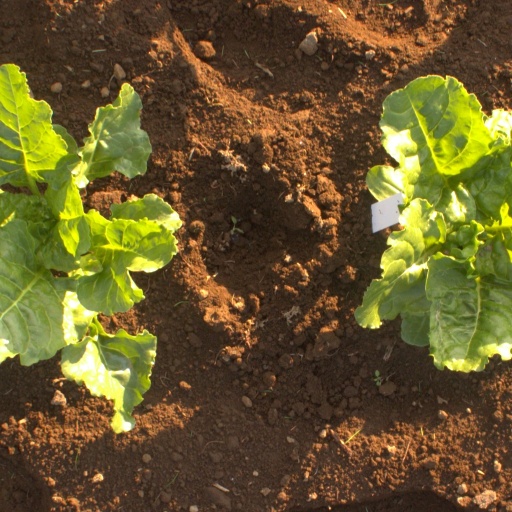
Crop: sugar beet